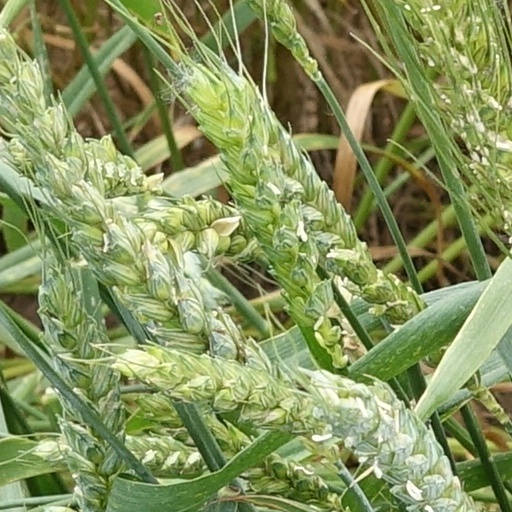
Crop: wheat